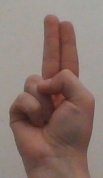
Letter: taa